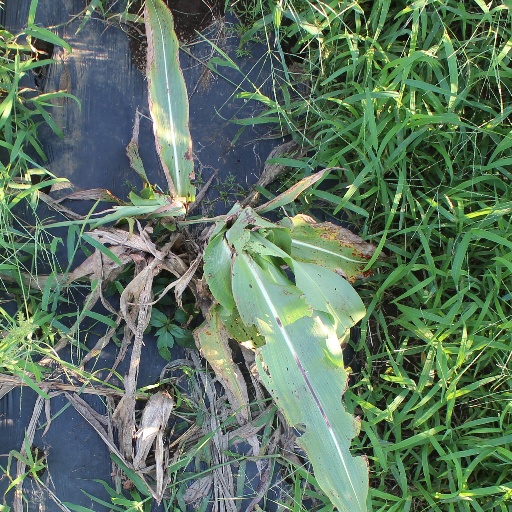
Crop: sorghum